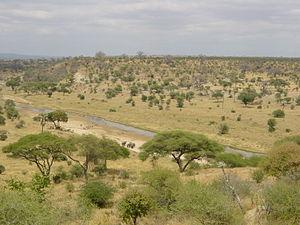
Le parc national de Tarangire est un important parc national du nord de la Tanzanie. Il doit son nom à la rivière Tarangire qui le traverse.